Joseba Beloki

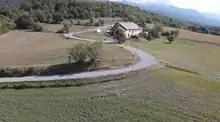
The road segment where the crash happened

On 14 July 2003, during the 9th stage of the 2003 Tour de France, Beloki was in second place overall (just 40 seconds behind Armstrong) and negotiating a turn at speed while descending from Cote de La Rochette, shortly after passing the Col de Manse, just 4 km from the stage finish at Gap. He lost control of his bicycle after he locked his rear brake and the rear tire came off the wheel on a patch of tarmac that was softened by the sun, sending his rear wheel skidding first in one direction and then the other. Beloki suffered a hard fall that broke his right femur in two places along with his elbow and his wrist. Armstrong was following immediately behind Beloki and, to avoid the fallen rider, headed off the road to go down the hill through the underbrush and across a small field. The crash effectively ended Beloki's career as a premier bicycle racer.